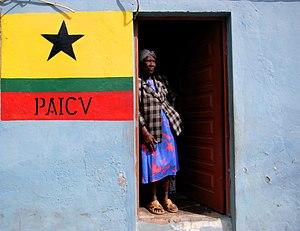
Le Parti africain pour l'indépendance du Cap Vert est un parti politique capverdien, issu de la séparation en 1980 d'avec le Parti africain pour l'indépendance de la Guinée et du Cap-Vert, à la suite d'un coup d’État en Guinée-Bissau qui déposa le président Luís Cabral, frère du héros de l’indépendance cap-verdienne Amílcar Cabral. Le PAICV est membre de l'Internationale socialiste.